Crisis in Venezuela

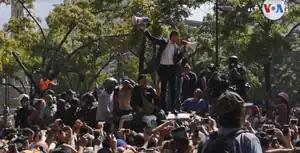
Juan Guaidó during the 2019 Venezuelan uprising

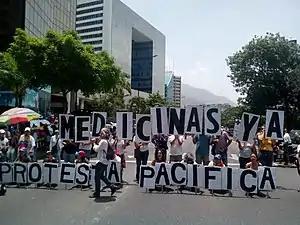
Venezuelans protesting in 2017 for medicine due to the shortages in Venezuela

Since 2010, Venezuela has been suffering a socioeconomic crisis under Maduro, and briefly under his predecessor, Chávez. As a result of discontent with the government, in the 2015 parliamentary election the opposition was elected to the majority in the National Assembly, after which the outgoing (lame duck) National Assembly—consisting of Bolivarian officials—filled the Supreme Tribunal of Justice, the highest court in Venezuela, with Maduro allies.